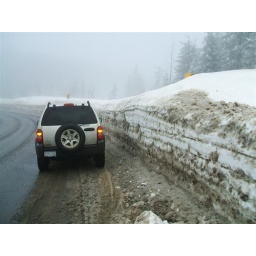
The road in to the transmitter site for CKLR (Mt Washington) and a before the cat trys to dig it out.